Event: Nepal Earthquake
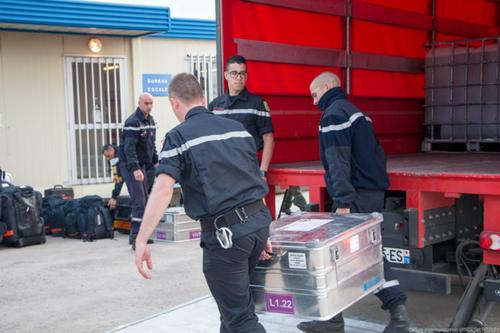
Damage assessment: no_damage